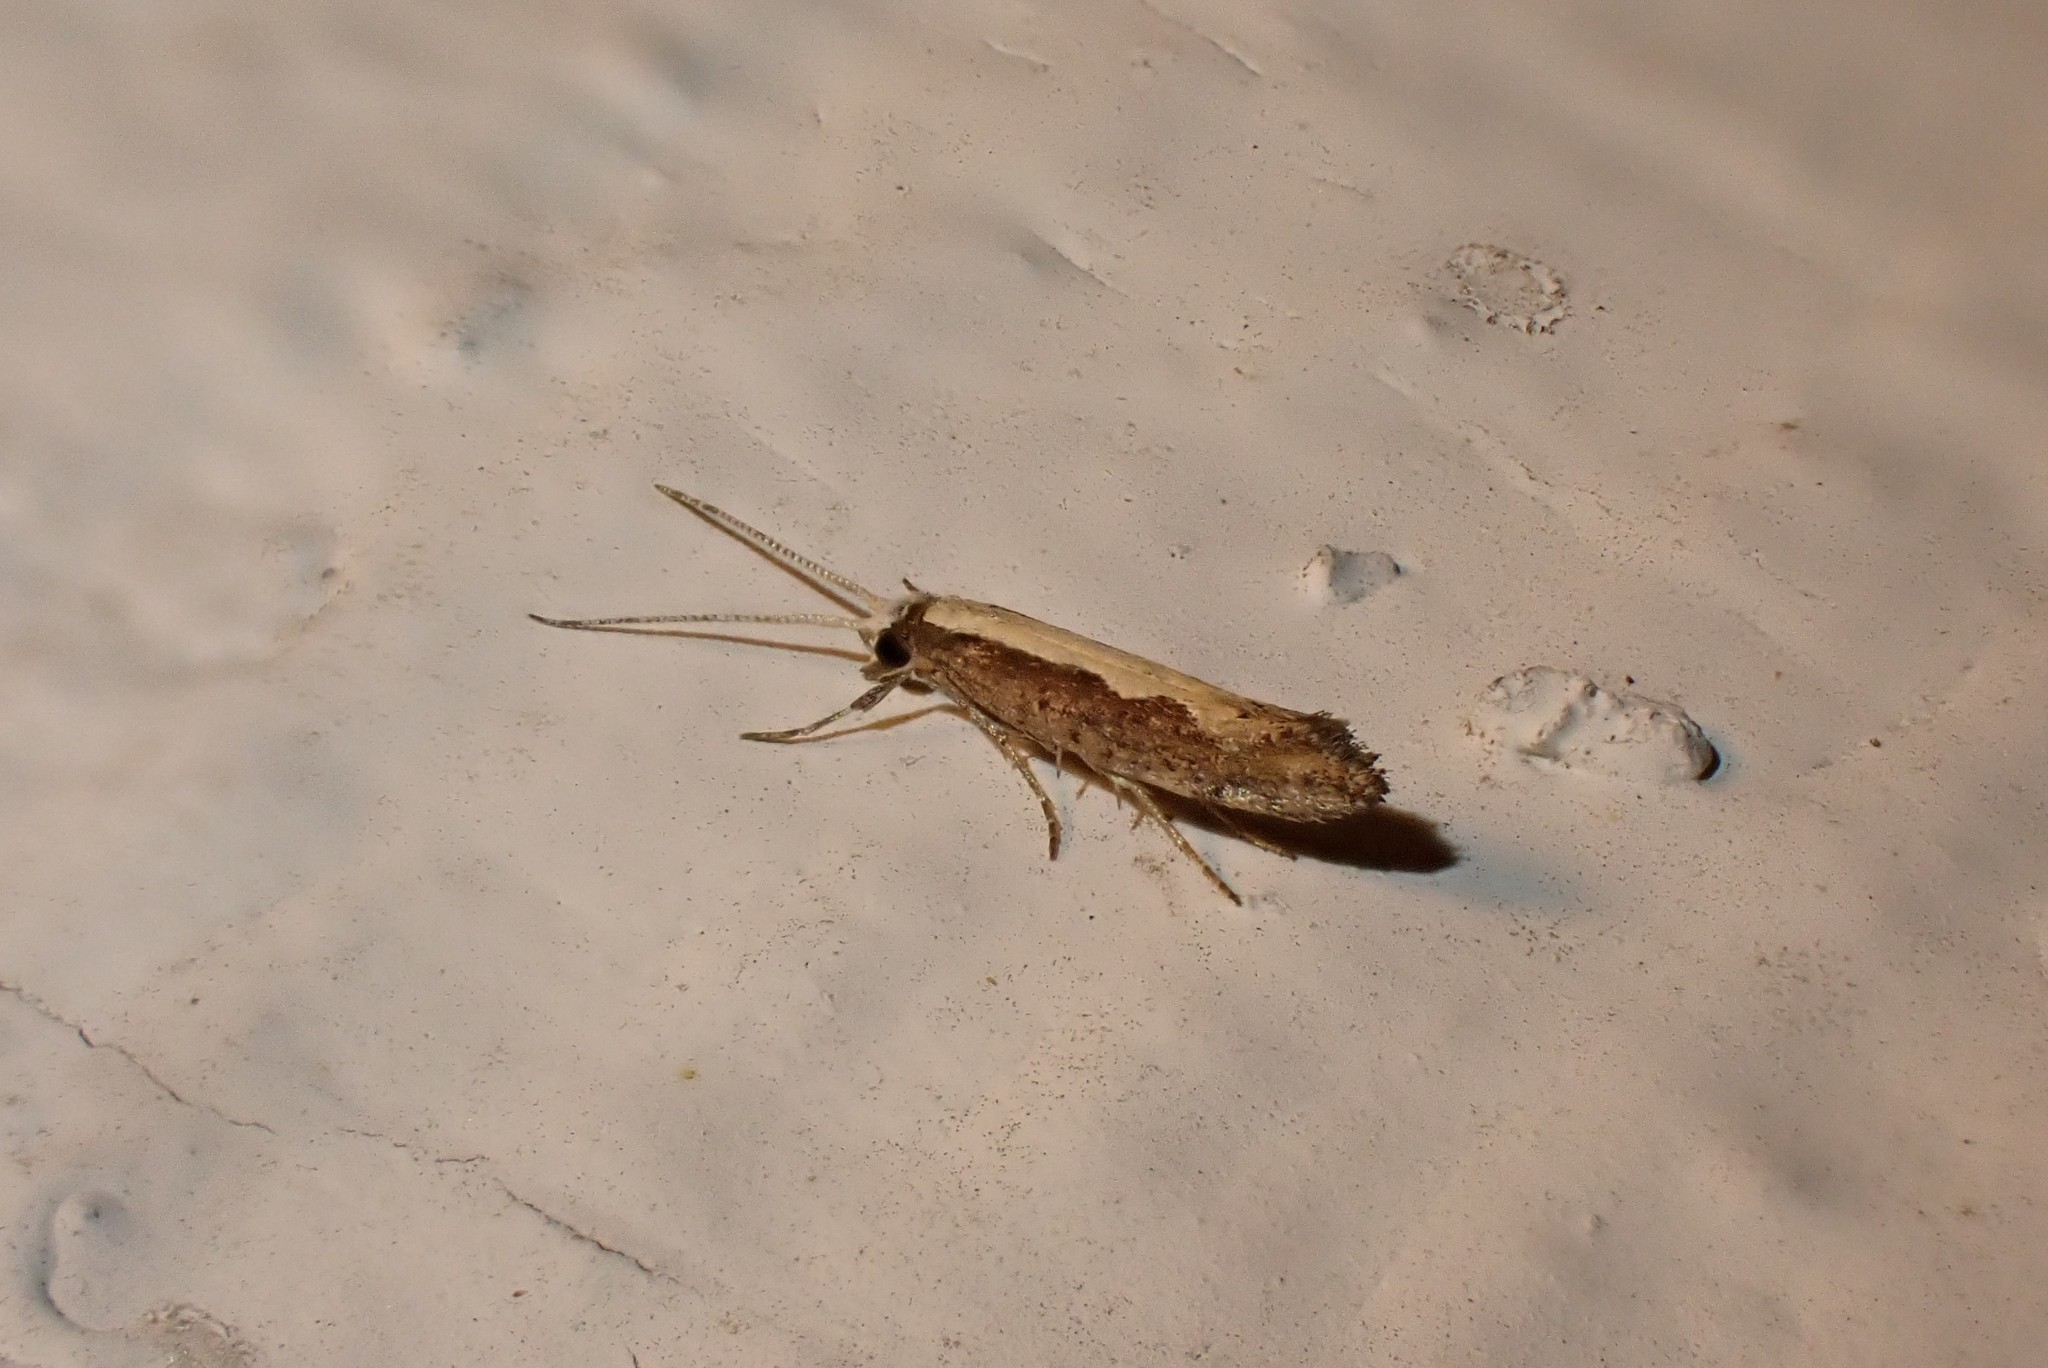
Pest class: diamondback_moth